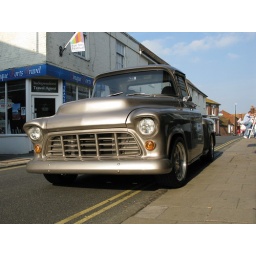
'55 Chevy Pickup spotted on a street in Rye, East Sussex.